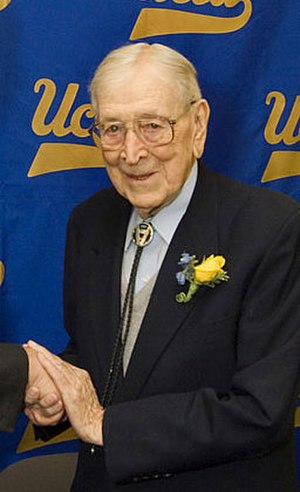
John Robert Wooden
John Robert Wooden
John Robert Wooden var en pensioneret, amerikansk basketball coach, som var medlem af Basketball Hall of Fame som både spiller i 1961 og som træner i 1973. Han var den første person, der nogensinde er nedfældet i to kategorier; kun Lenny Wilkens og Bill Sharman er siden blevet så beæret. Hans 10 NCAA National Championships i 12 år, og i UCLA er ulig noget andet college basketball coach.